Patliputra Sports Complex

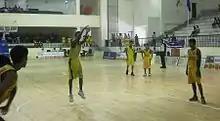
Patliputra indoor stadium

The sports complex is divided into four wings: Outdoor, Indoor, Coaches and Hostel. The outdoor stadium, Patliputra Stadium, has a capacity of 20,000 spectators whereas the Patliputra Indoor Stadium has a capacity of 3,500 spectators. It is also being used for training or coaches. Its hostel facility comprises separate wing of 227 rooms. The outdoor stadium hosts athletics, football, kabaddi and rugby sevens.